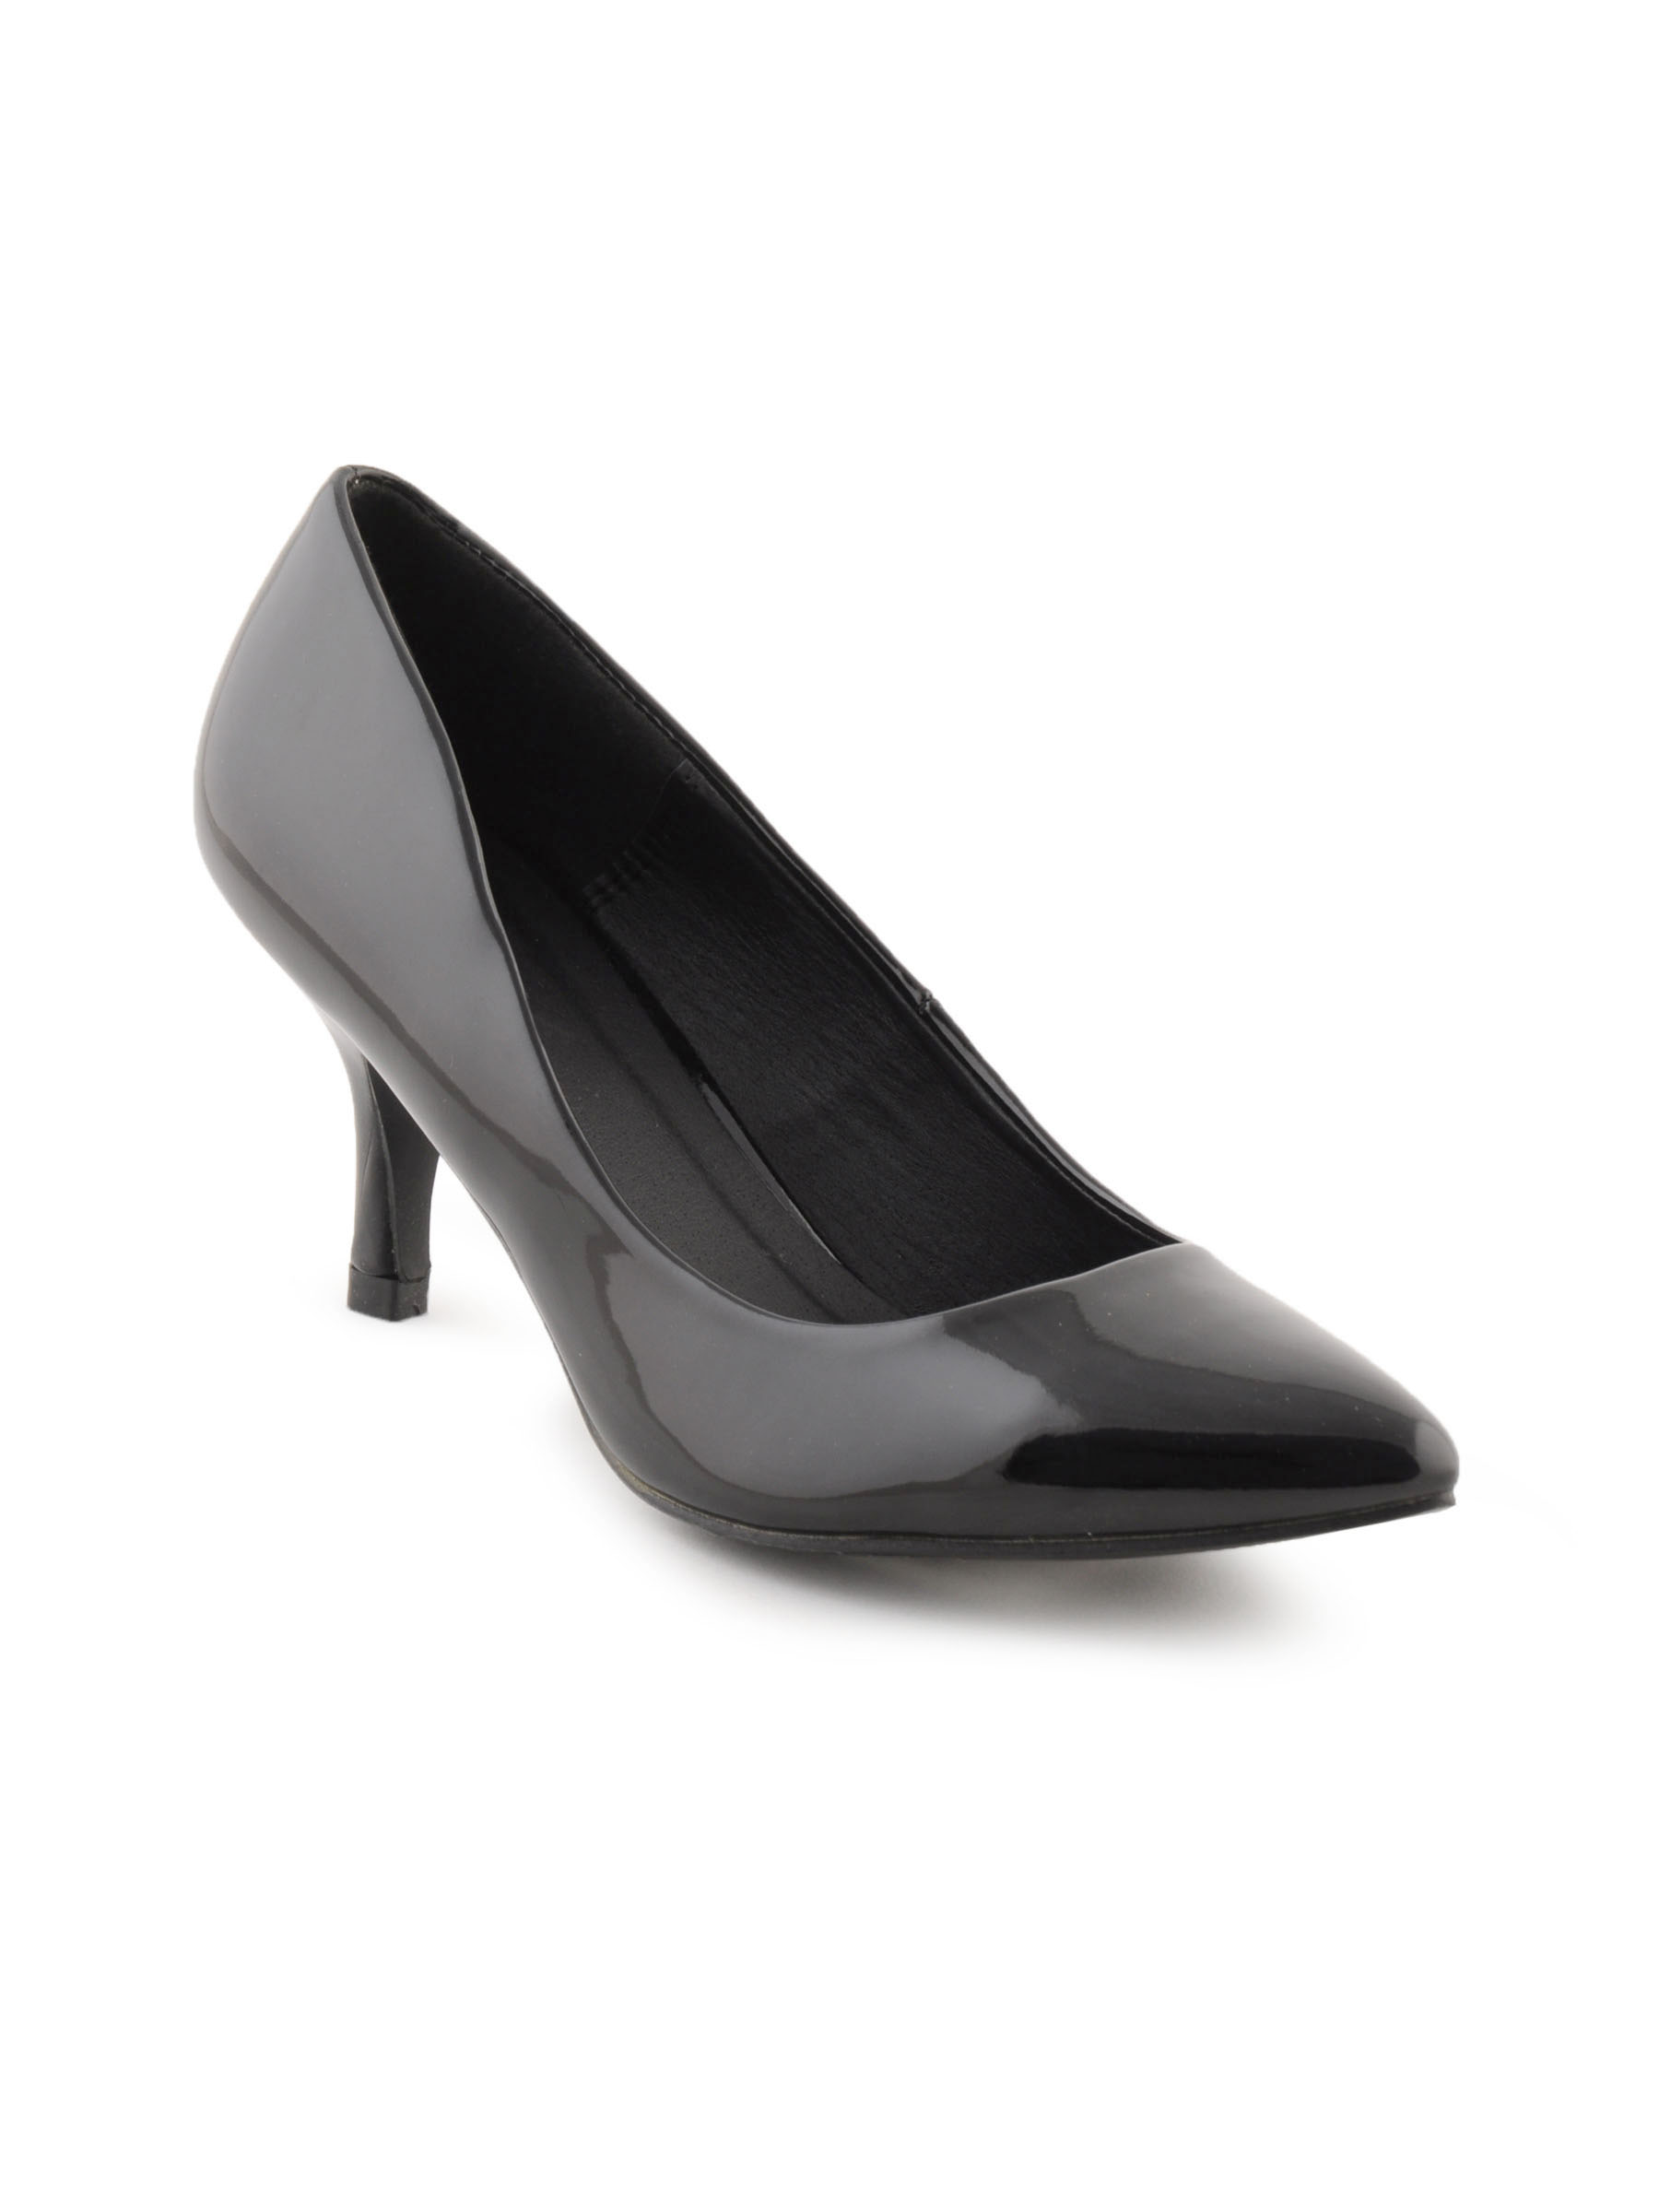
Carlton London Women Black Heeled Shoes
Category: Footwear / Shoes / Heels
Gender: Women
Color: Black
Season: Fall 2011
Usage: Casual